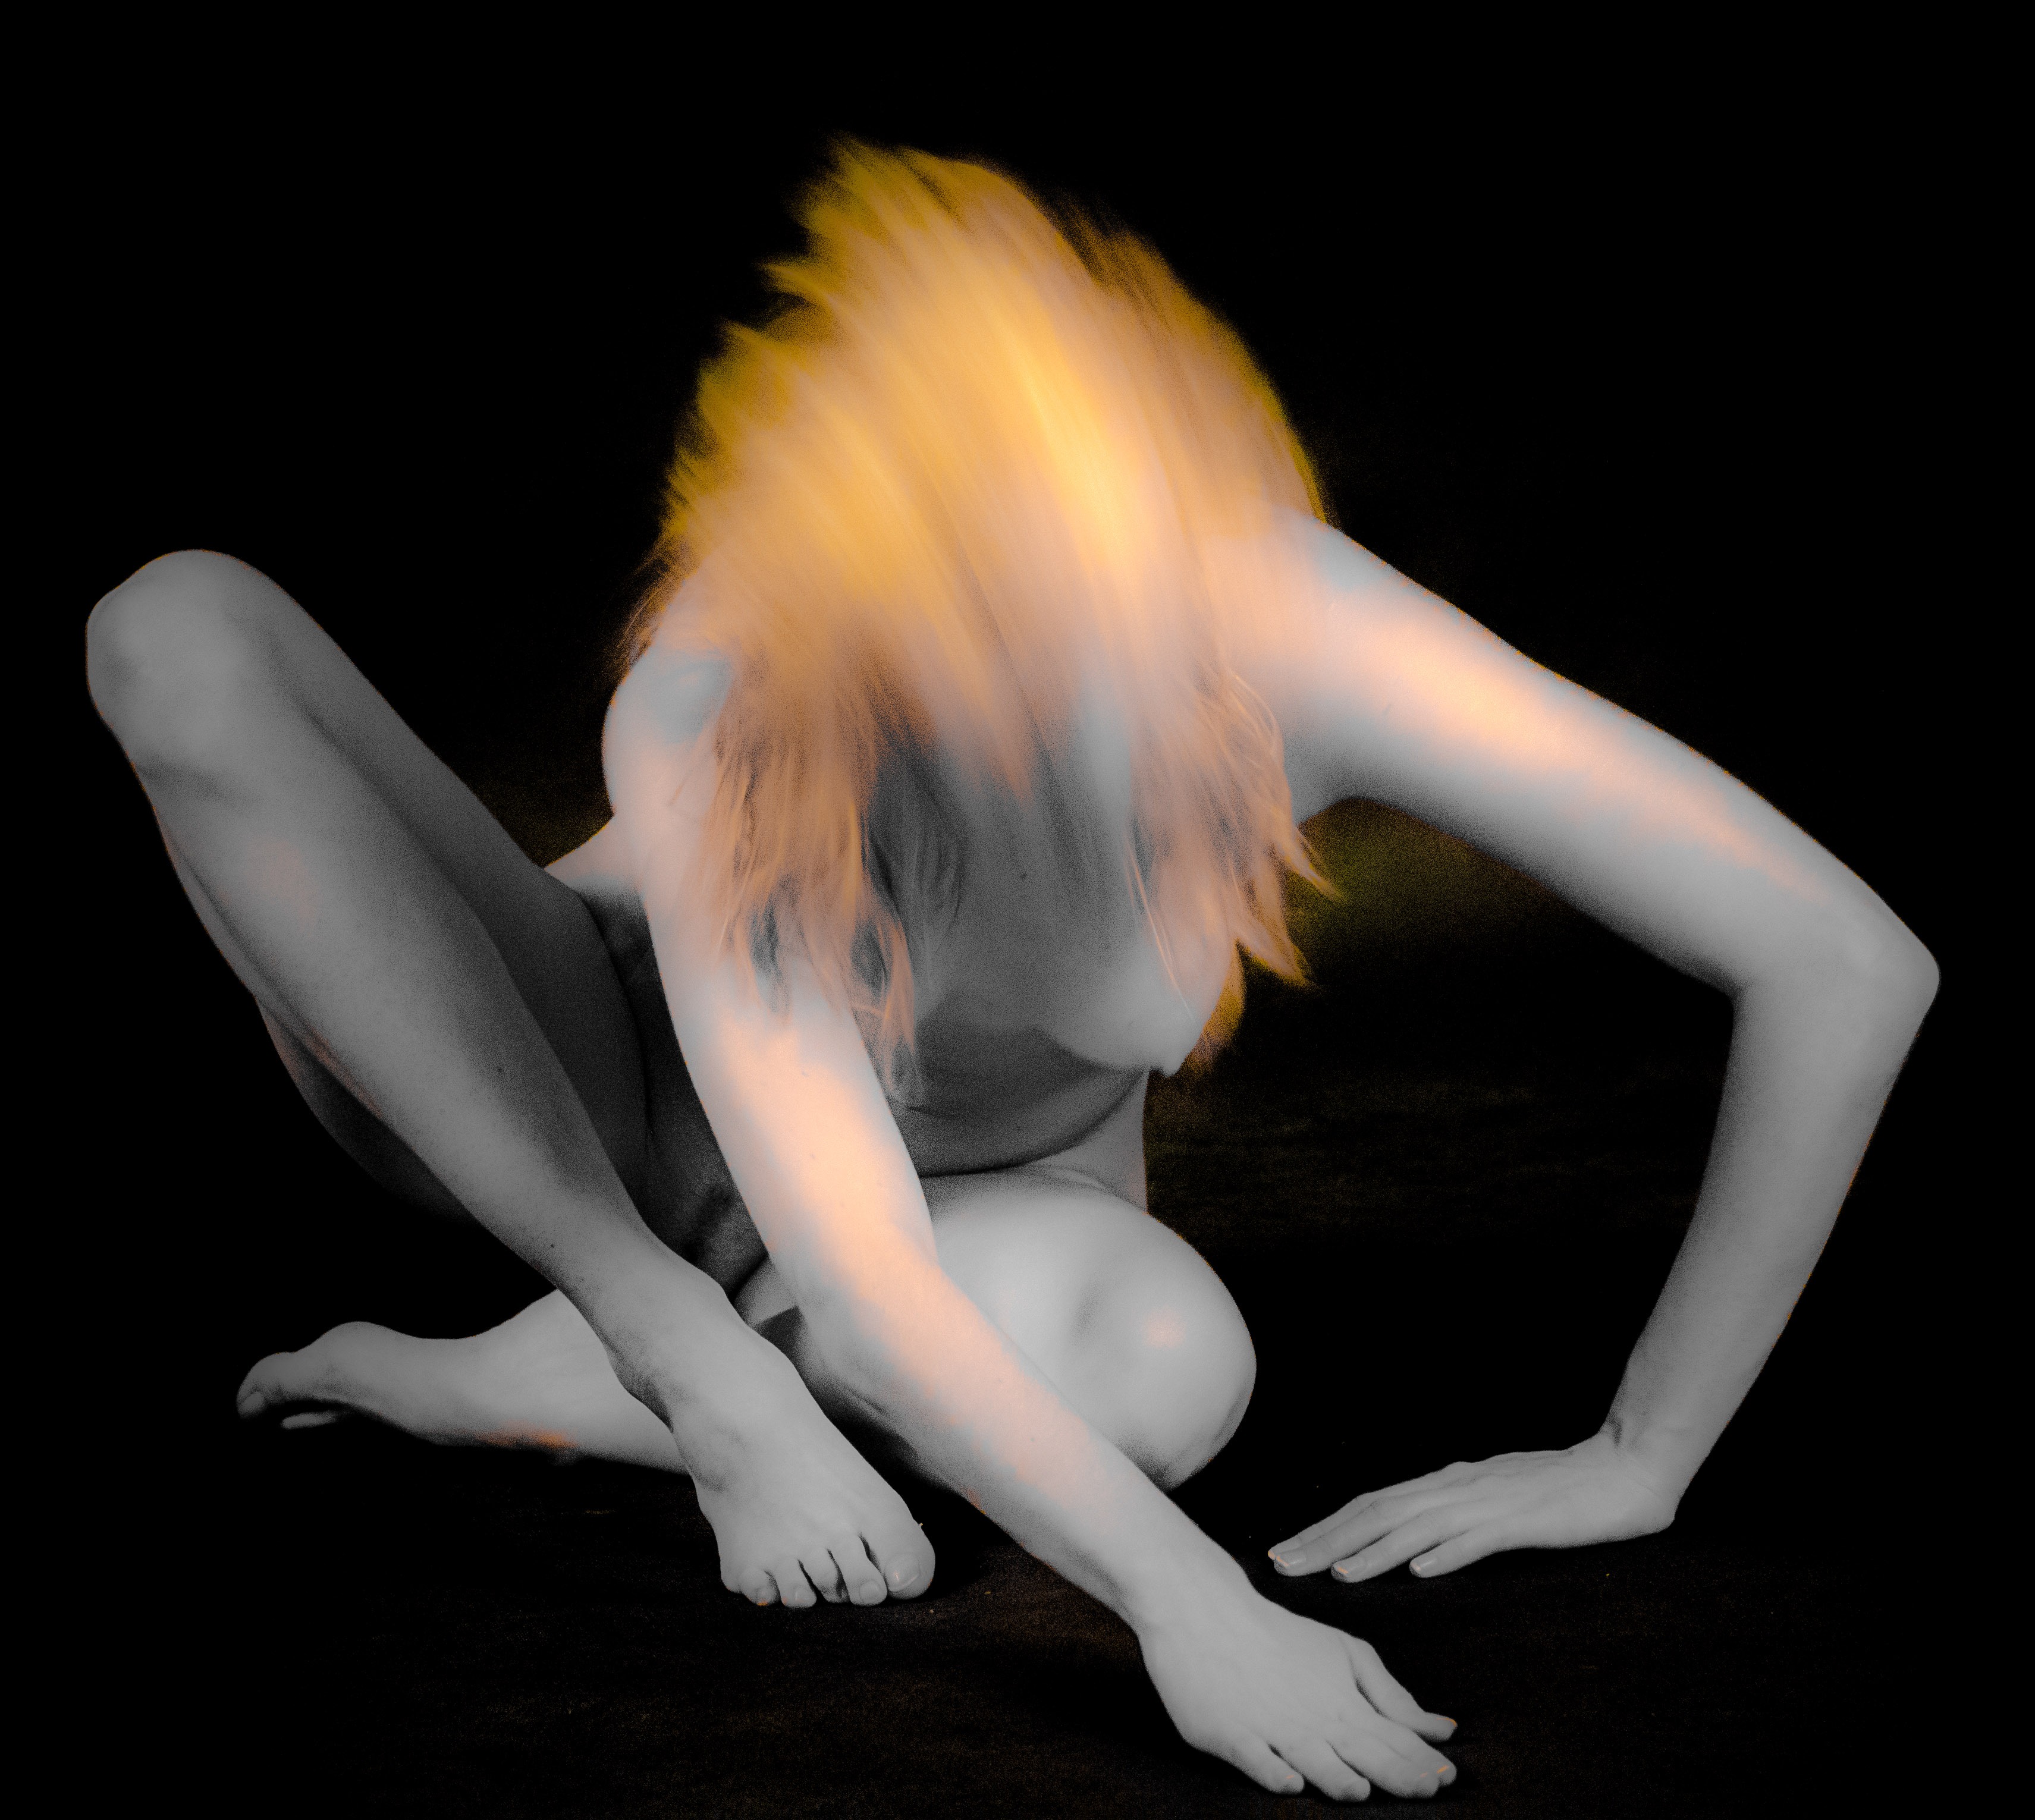
person, wing, girl, woman, dance, model, yellow, ballet, performance art, sports, pose, nude, naked, body, entertainment, tits, graceful, performing arts, team sport, modern dance, concert dance, professional name